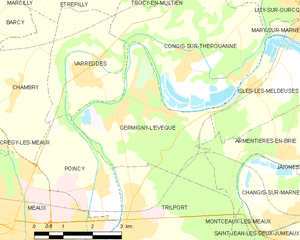
Carte des communes françaises Germigny-l'Évêque